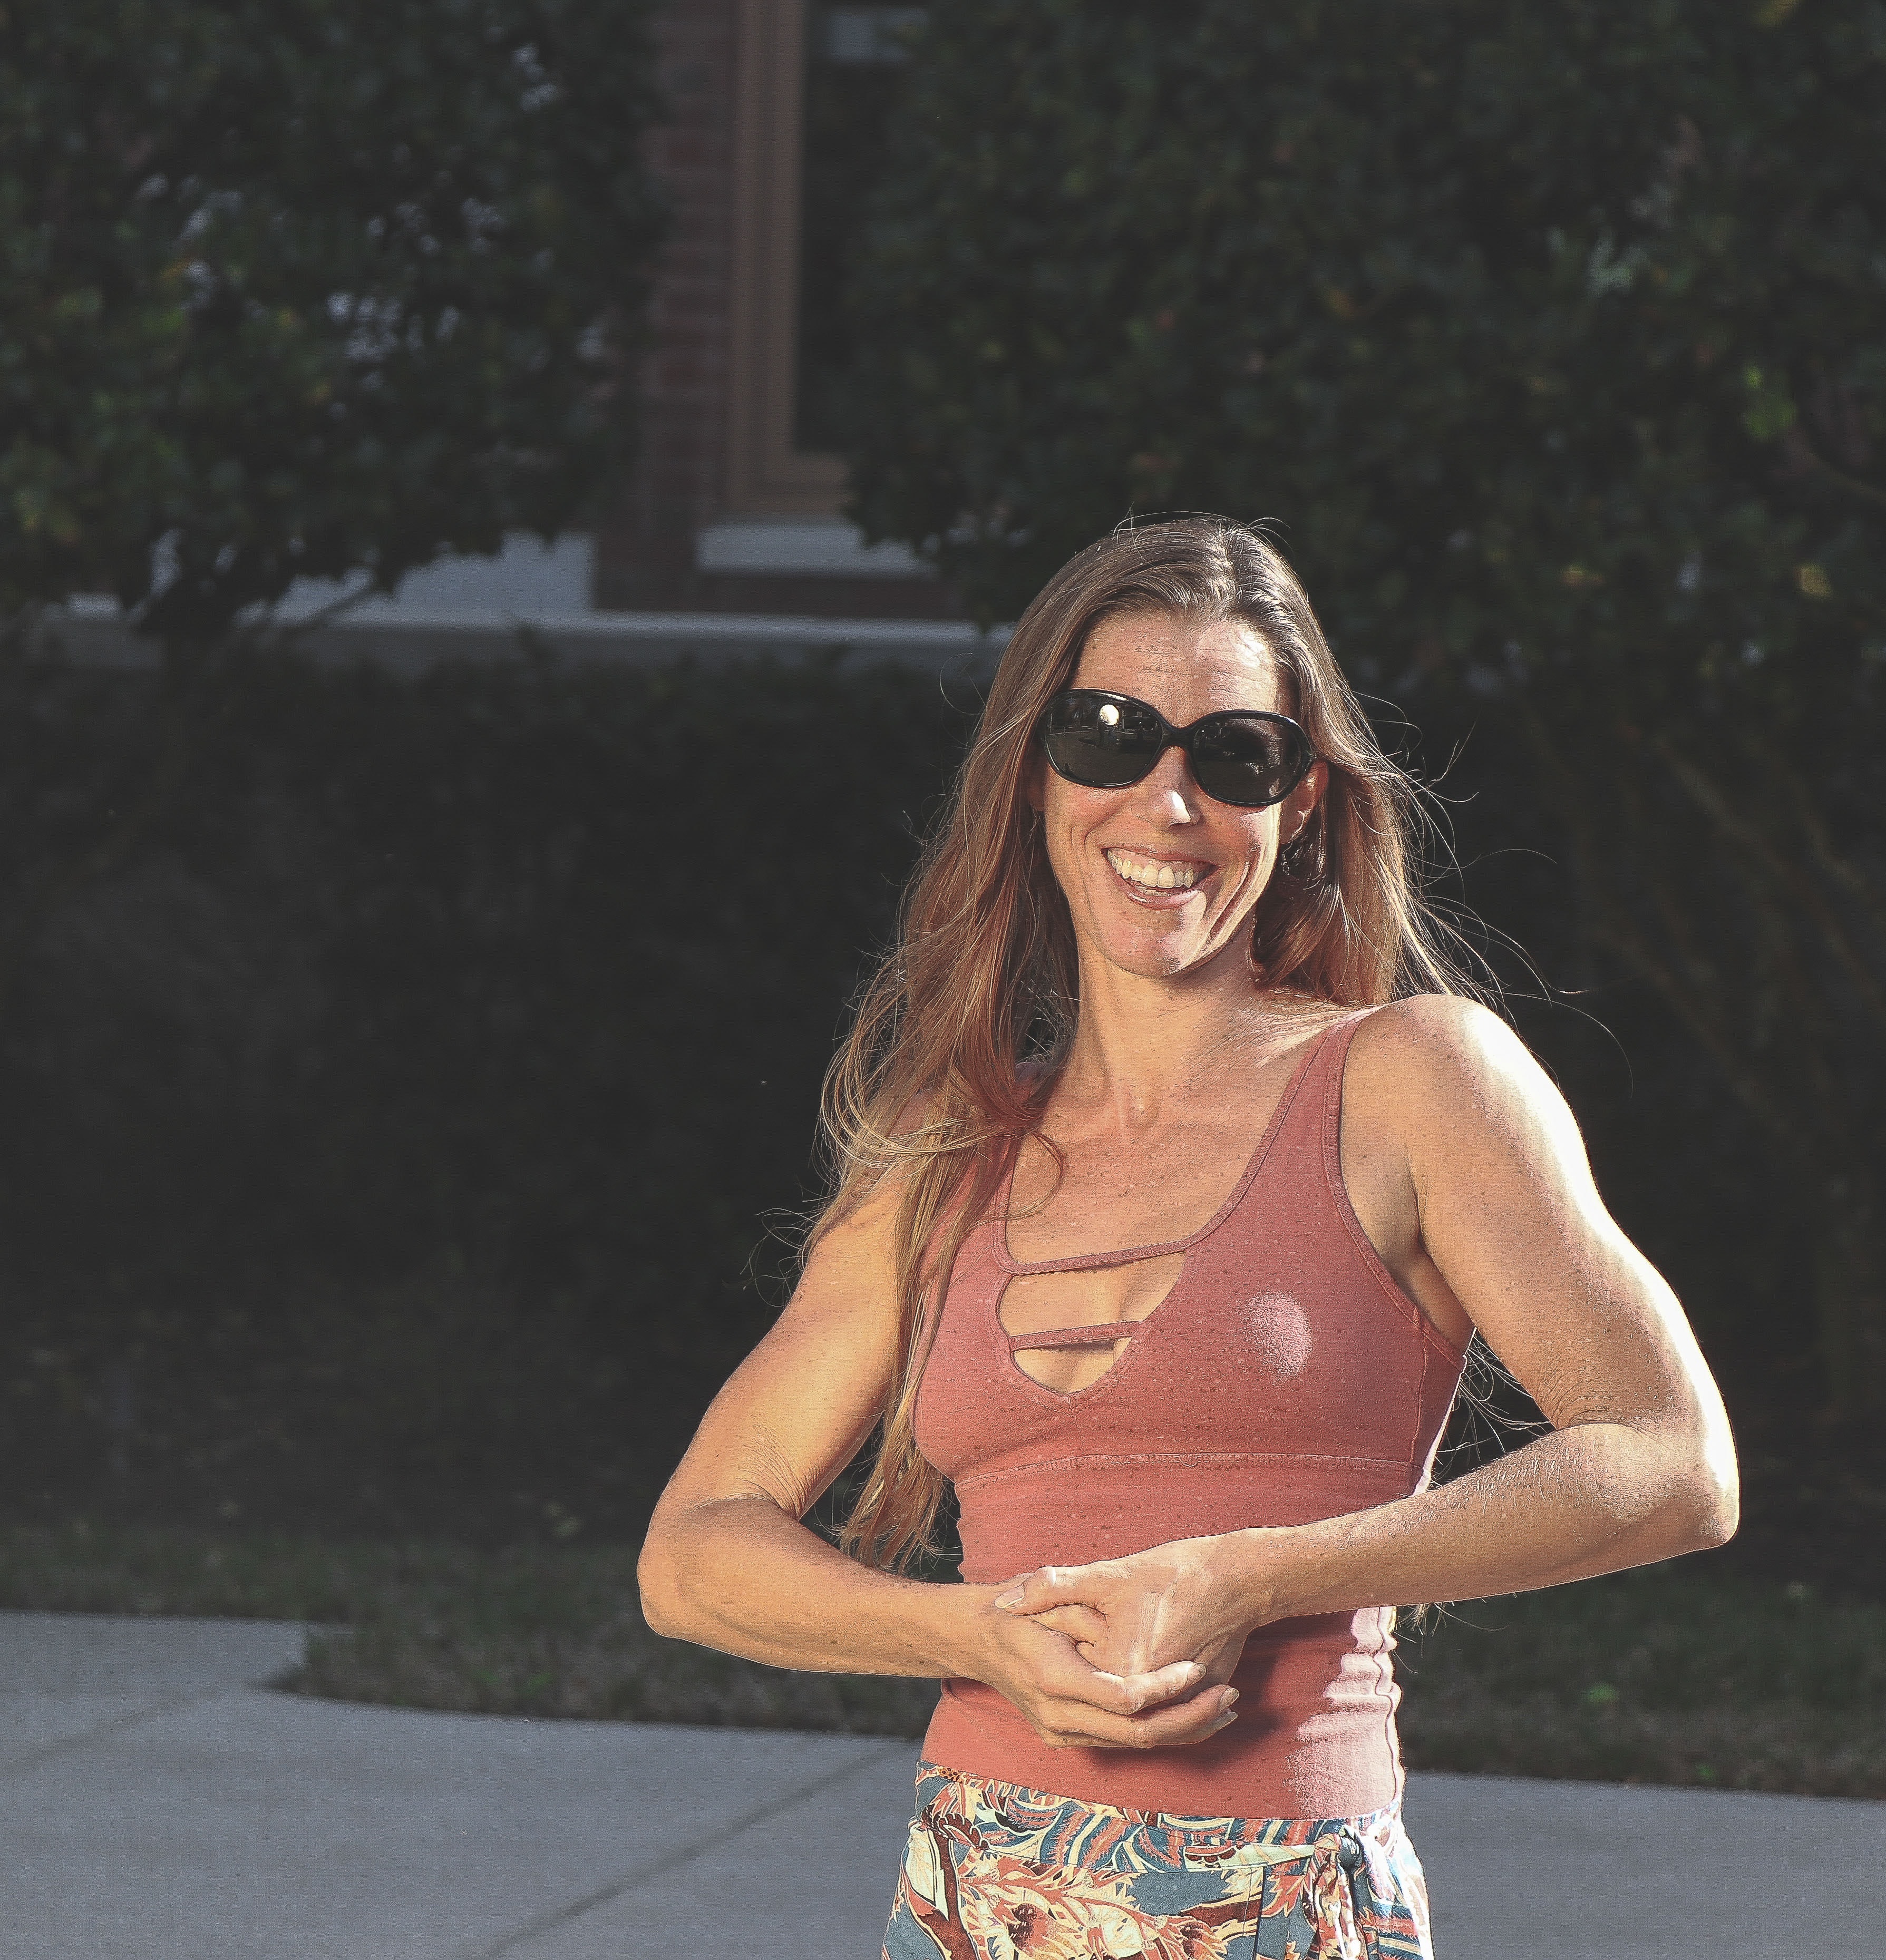
eyewear, sunglasses, beauty, shoulder, pink, glasses, fashion, blond, muscle, vacation, photography, abdomen, long hair, shorts, waist, stomach, photo shoot, chest, trunk, vision care, brown hair, street fashion, undergarment, style